Cheikh Boumerdassi

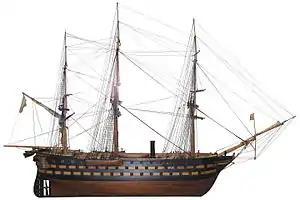
1/75th-scale model of "Prince Jérôme" alias "La Loire", on display at the Swiss Museum of Transport.

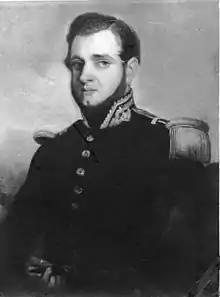
(1822-1892)

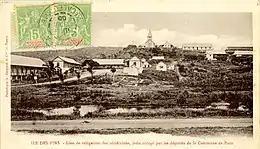
Prison on the L'Île-des-Pins

After the complete stifling of the insurrection of "Cheikh Mokrani", the orders of sequestration of the lands of the Kabyle insurgents were promulgated.